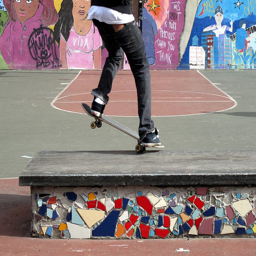
A man on his skateboard at a basketball court.
A young boy riding a skate board at a public skate park.
A person skateboarding on an outside basketball court.
A boy is doing tricks on his skateboard.
A skateboarder has one end of the board in the air on top of a bench.